Hedesunda

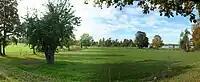
Panorama of island Ön outside Hedesunda

It is written on parchment or paper that the archbishop Nils Allesson visited Hedesunda parish in 1302 CE. "Svarta-brevet" is a collection of notes on demarcation dating from the year 1402 CE. In this early document some 16 small villages around Hedesunda are mentioned.